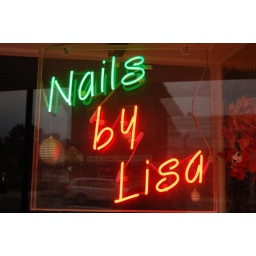
sign in the window